LFD Holding

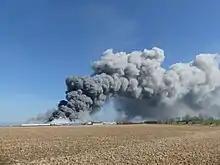
Fire at the piglet production plant in Alt Tellin

In April 2017, a technical failure led to a fire at the piglet production plant in Kleindemsin, the approximately 260 sows housed there died and damages of €2 to 2.5 million were incurred.